AAA Northern California, Nevada & Utah

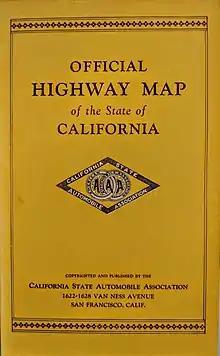
1909 CSAA highway map

CSAA sent teams of cartographers to survey California's roads for the production of maps, with the first ones produced in 1909. The organization also helped post thousands of porcelain-on-steel traffic signs throughout the state and continued to do so until the State of California took over the task in 1947.